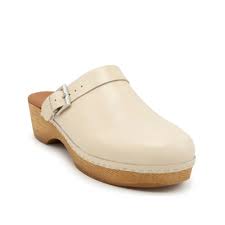
Label: Clog